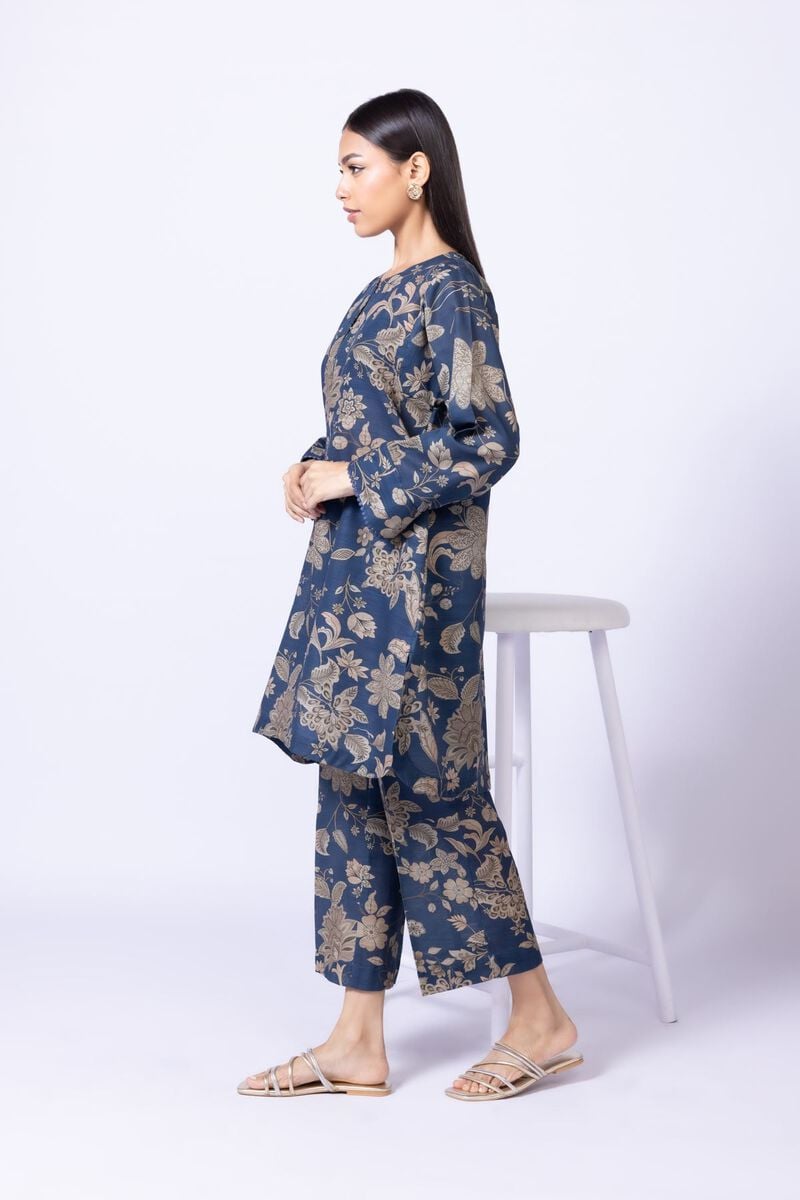
navy multi floral print tunic pants